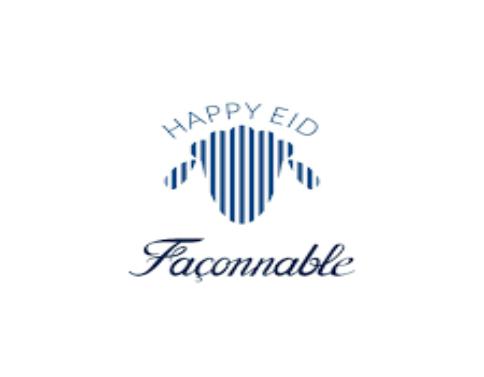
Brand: Faconnable
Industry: Clothes